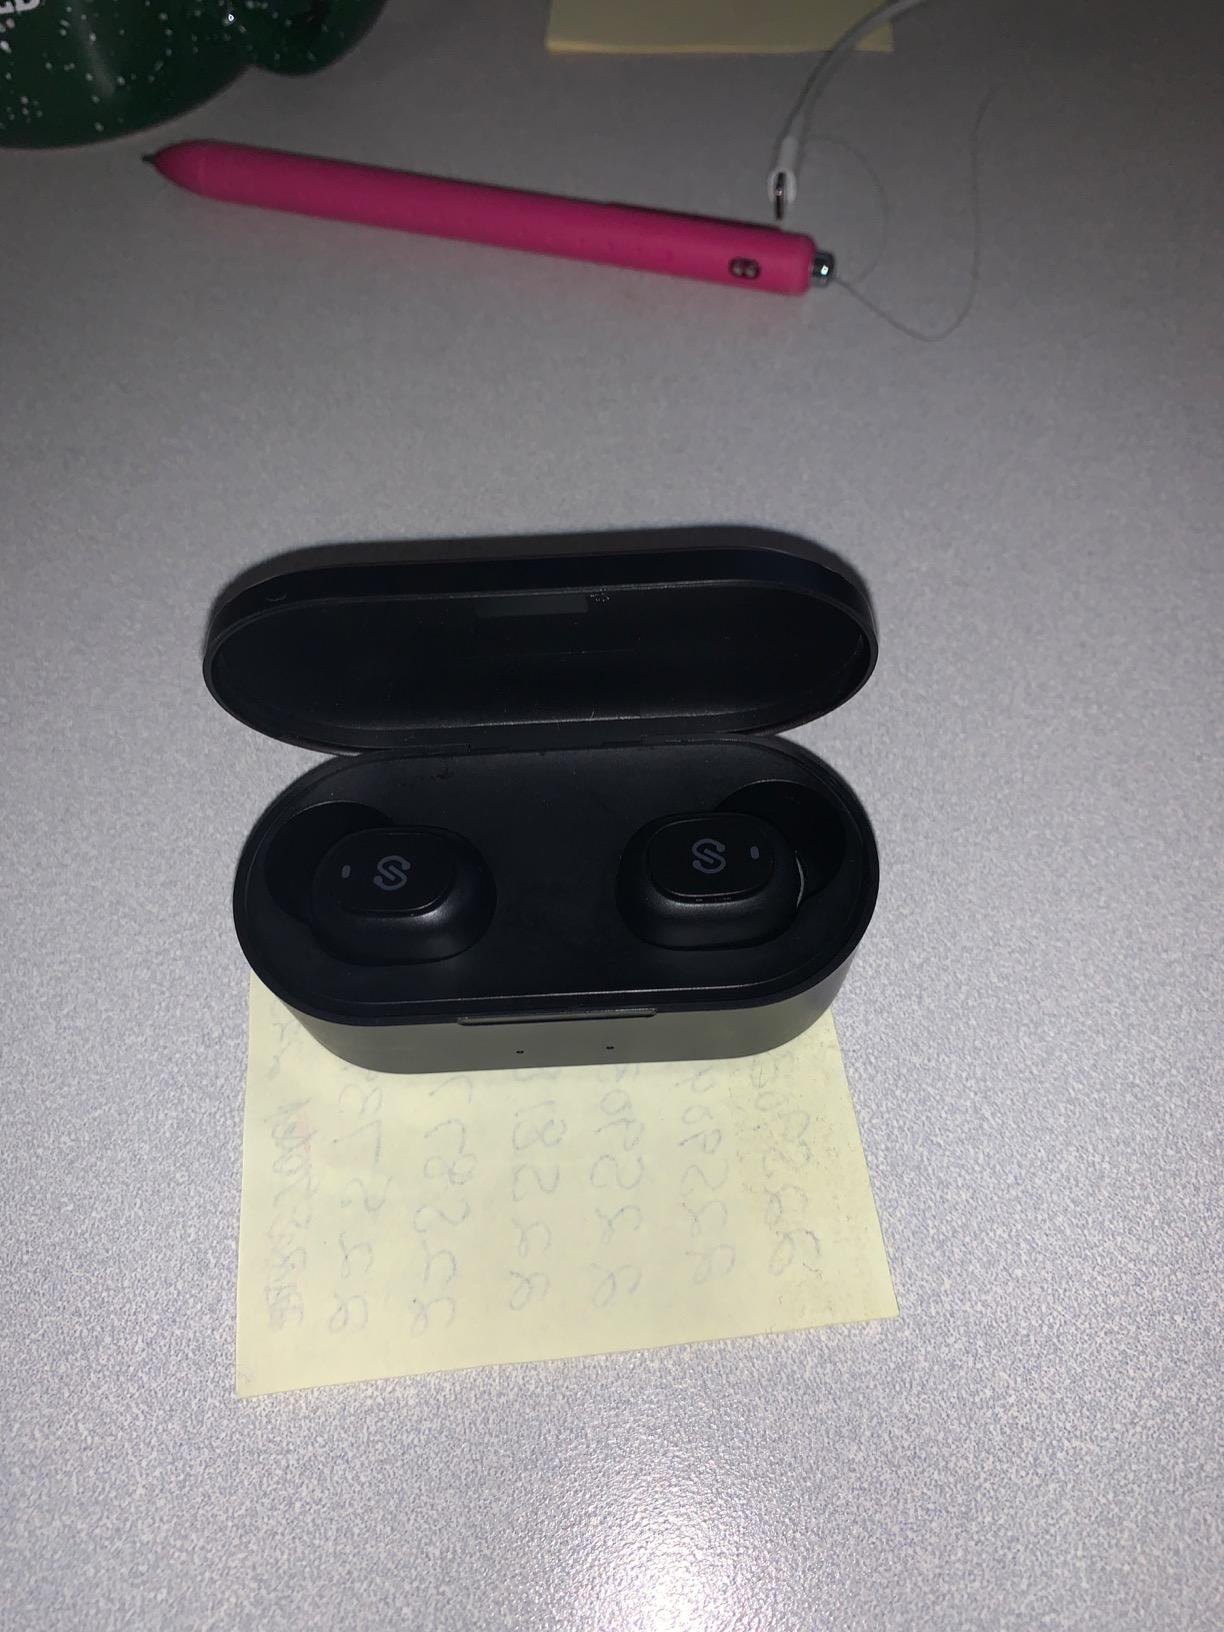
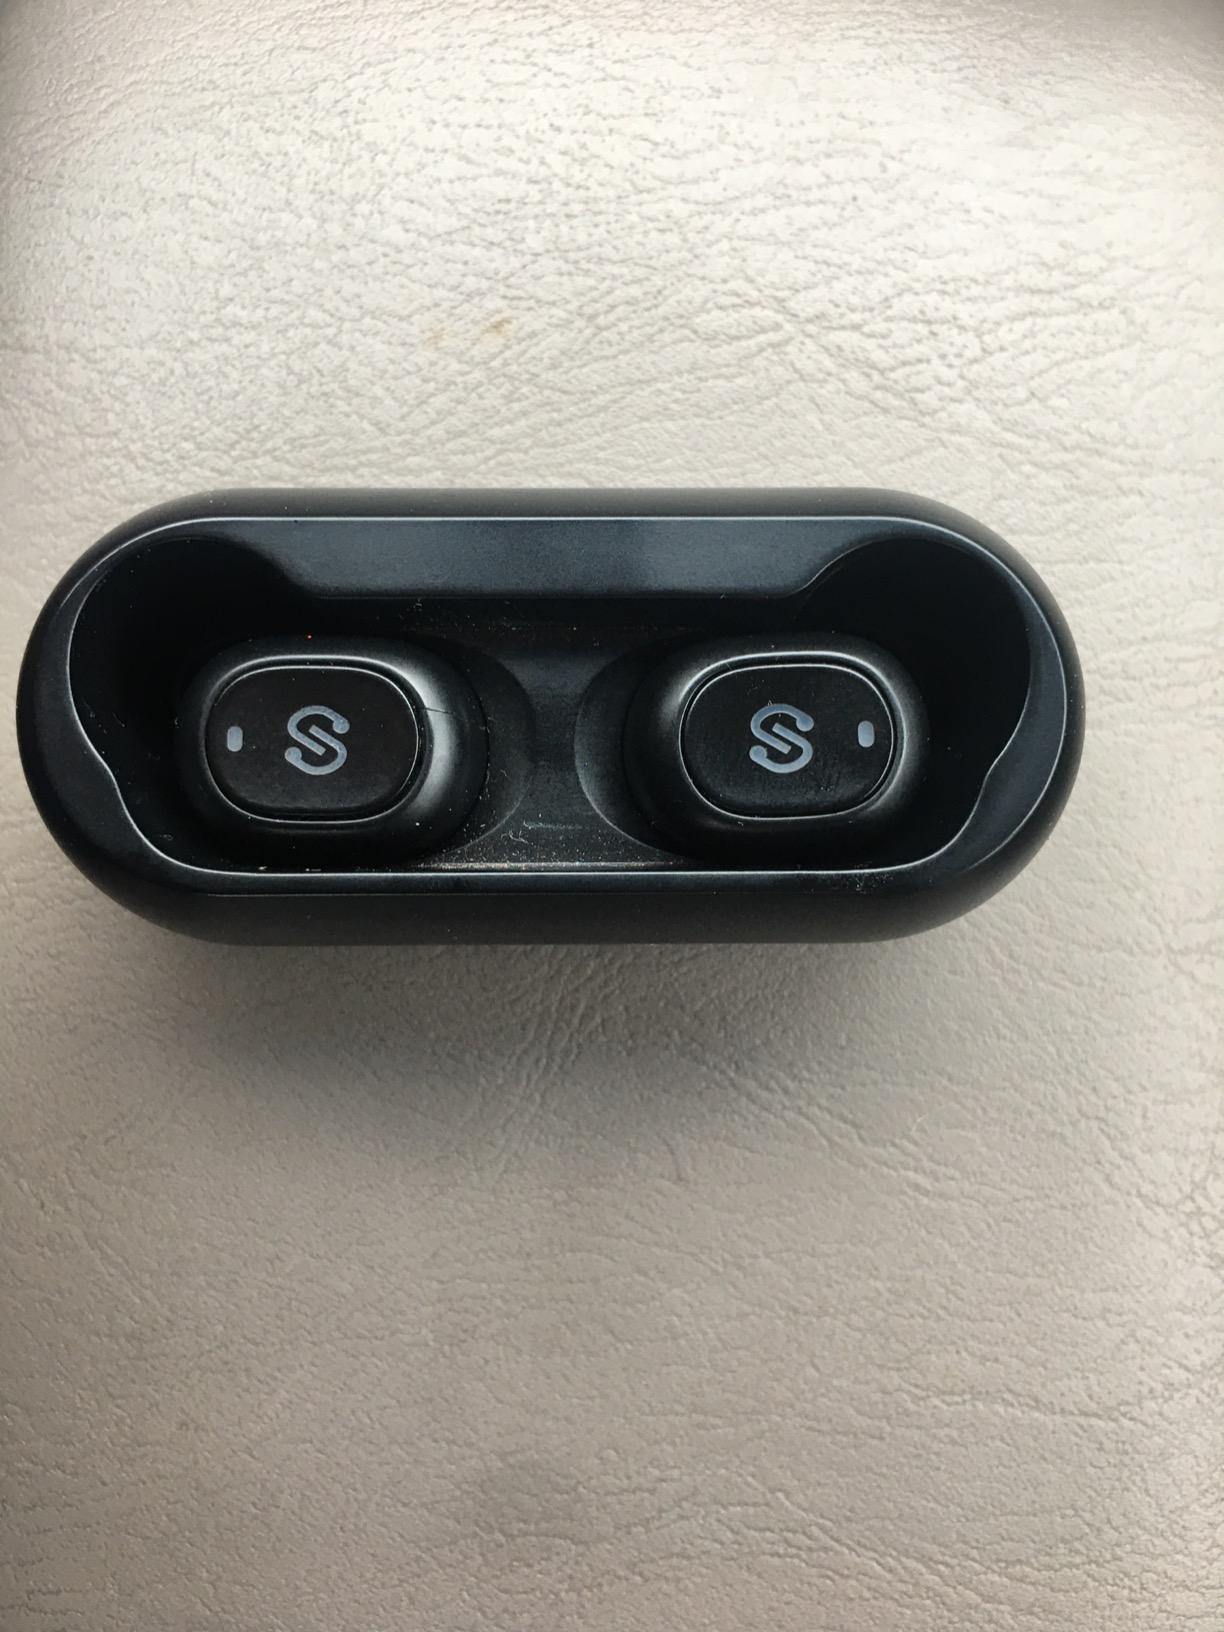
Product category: earbuds
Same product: no